Sweden at the 2010 Winter Olympics

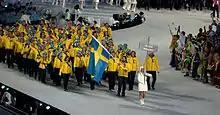
The athletes entering the stadium during the opening ceremonies.

1. Kajsa Kling was scheduled to participate in the downhill, super-G and combined events as well but withdrew due to illness.